Korsakov (town)

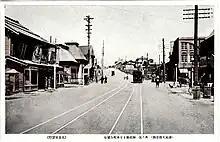
Ōtomari in the interbellum

During the Russo-Japanese War of 1904–1905, a naval engagement, the Battle of Korsakov, took place off the town in August 1904. In 1905, Japan conquered Sakhalin in the late stages of the war, and southern Sakhalina, including Korsakovsky, was handed over to Japan in 1905 after Russia's defeat in the war. The Russians burned the wooden town before the hand-over. Upon the ashes of Fort Korsakovsky the Japanese built a stone-clad modern city with paved streets and electricity, renaming it "Ōtomari" (大泊), a translation of the Ainu words "Poro-an-tomari" (big harbor). The town was temporarily the capital of Karafuto Prefecture between 1905 and 1907. While in Japanese hands the town grew substantially. A penal colony under Russia's administration, Ōtomari maintained the practice of forced labor: the Japanese brought thousands of ethnic Koreans to Ōtomari as workers. Korsakov's present-day Korean population is descended mainly from those labor conscripts.